Sid Riley

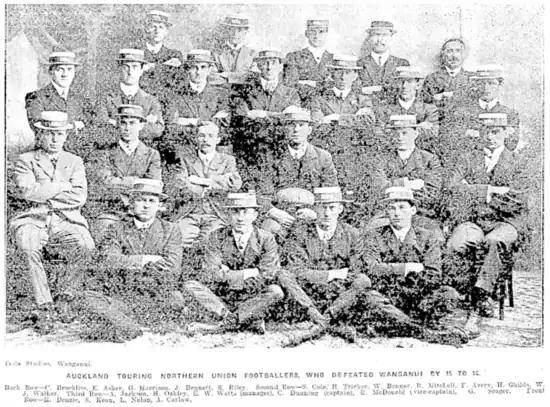

Riley, a centre, was born in Auckland, New Zealand, and claimed one international rugby cap for Australia, against New Zealand, at Sydney, on 15 August 1903. He also played rugby league in a match for New Zealand against Auckland and played for Auckland several times and was a member of the Ponsonby rugby club and Ponsonby United rugby league club.